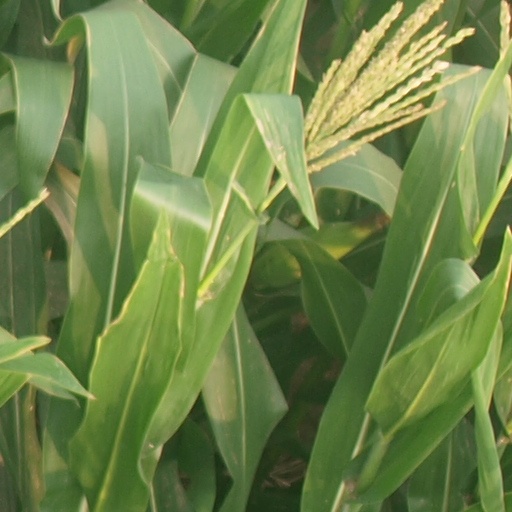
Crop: maize; corn